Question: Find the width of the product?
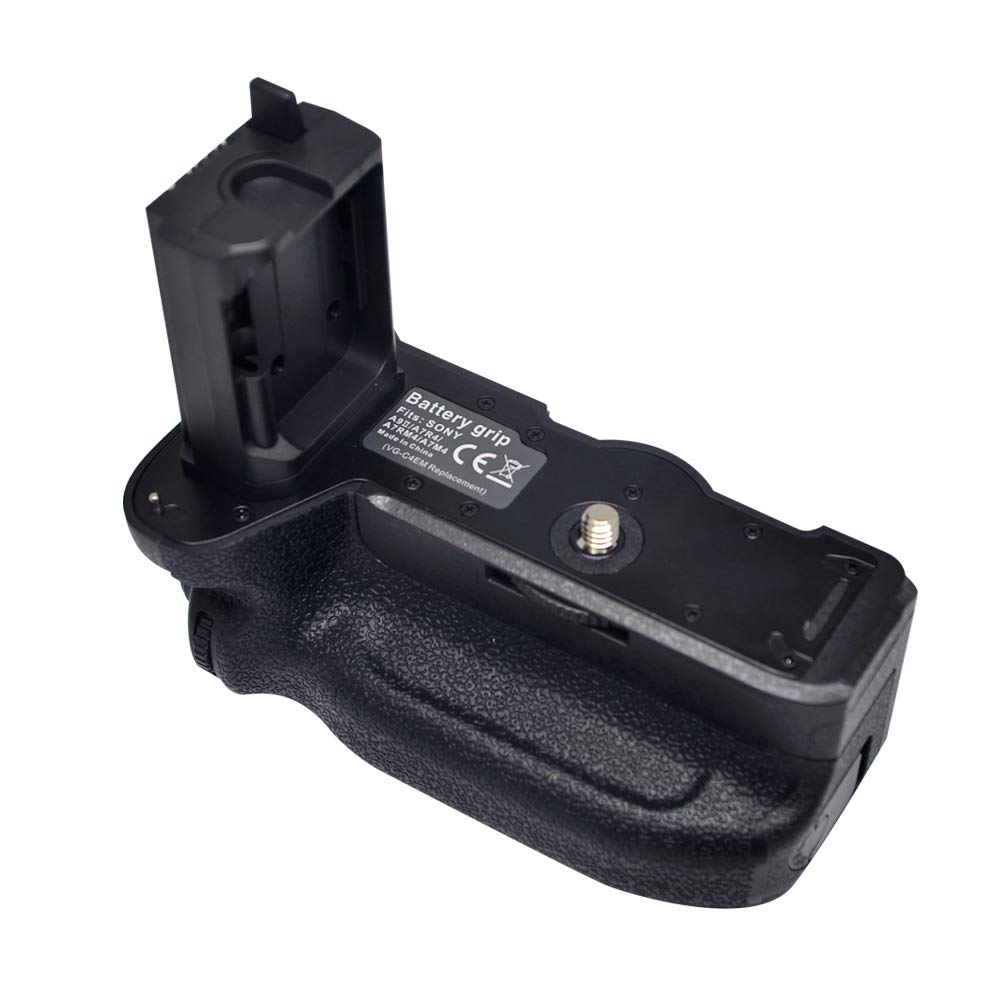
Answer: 4.0 centimetre